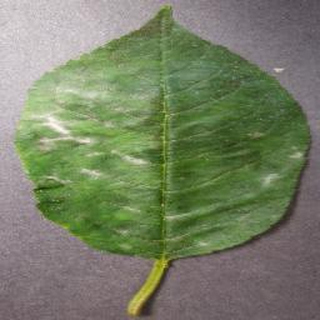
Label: cherry_powdery_mildew